Alfa Romeo New York Taxi

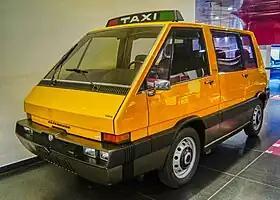
Alfa Romeo New York Taxi on display at Museo Alfa Romeo

The Alfa Romeo New York Taxi is a concept car designed by Italdesign in 1976 at the invitation of the New York Museum of Modern Art. The concept was designed to a brief from the museum aimed at producing a cleaner, more efficient, safer and more user friendly taxi.